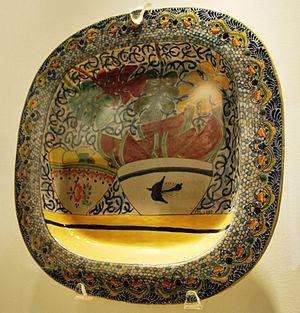
La poterie Talavera est une tradition de poterie mexicaine et espagnole qui tire son nom de la poterie espagnole de Talavera de la Reina, de Talavera de la Reina, en Espagne. La poterie mexicaine est une faience de type majolique ou de faïence émaillée à l'étain, avec une glaçure à base blanche typique de ce style. Elle provient de la ville de San Pablo del Monte, dans l'état de Tlaxcala, et des villes de Puebla, Atlixco, Cholula et Tecali, toutes dans l'état de Puebla, en raison de la qualité de l'argile naturelle qui s'y trouve et de la tradition de production qui remonte au XVIᵉ siècle. Une grande partie de cette poterie est décorée uniquement en bleu, mais des couleurs comme le jaune, le noir, le vert, l'orange et le mauve sont également utilisées. La poterie majolique est introduite au Mexique par les Espagnols au premier siècle de la période coloniale. La production de cette céramique se développe fortement à Puebla en raison de la disponibilité d'argiles fines et de la demande de carreaux des églises et monastères nouvellement établis dans la région.
L'histoire de la céramique au Mexique remonte à des milliers d'années avant la période précolombienne, lorsque les arts céramiques et l'artisanat de la poterie se développent avec les premières civilisations et cultures avancées de Mésoamérique. À une exception près, les marchandises préhispaniques ne sont pas émaillées, mais plutôt brunies et peintes avec des lamelles d'argile fine colorée. On ne connaît pas non plus le tour de potier ; les pièces sont façonnées par moulage, enroulement et d'autres méthodes.